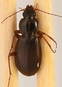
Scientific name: Synuchus impunctatus
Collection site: Bartlett Experimental Forest NEON (BART), plot BART_079